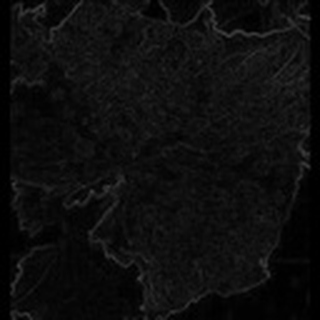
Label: cotton_powdery_mildew